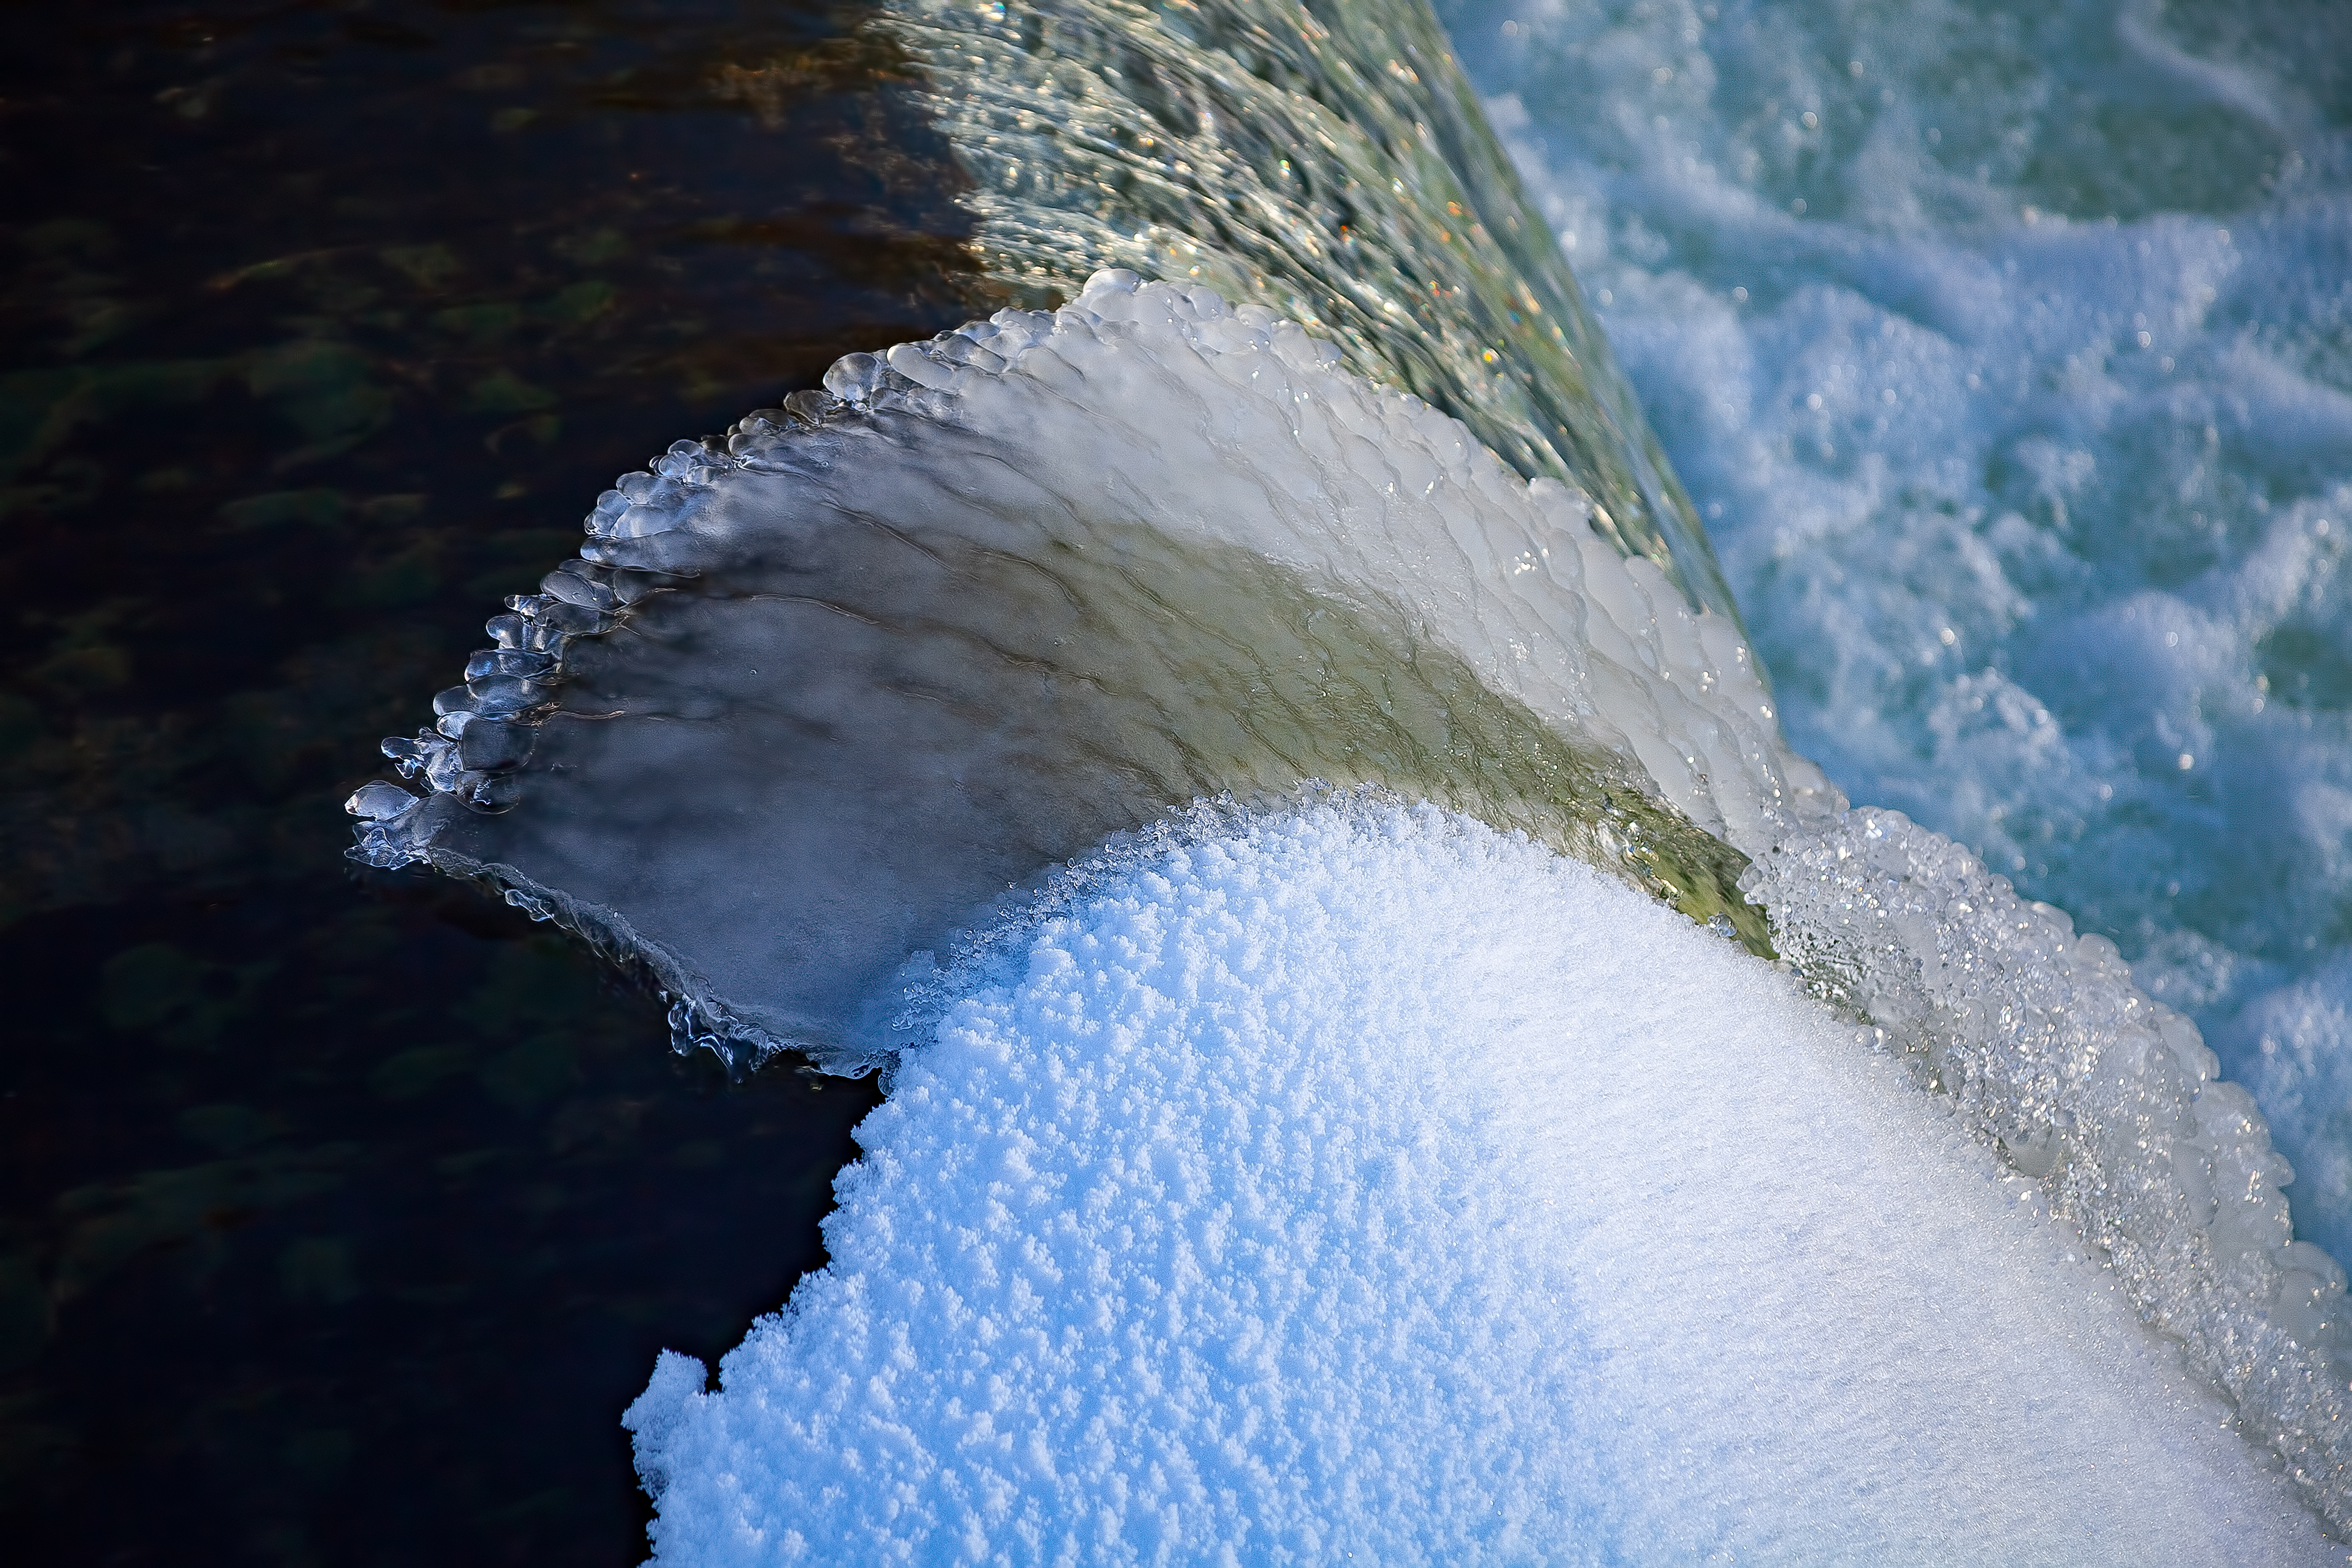
winter, water, ice, cold, flow, small waterfall, frozen, frost, close up, wave, water resources, freezing, watercourse, melting, sky, wind wave, sea, river, ice cap, ocean, polar ice cap, water feature, iceberg, glacial landform, sea ice, arctic